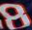
Number: 8